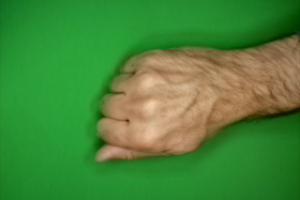
Label: rock